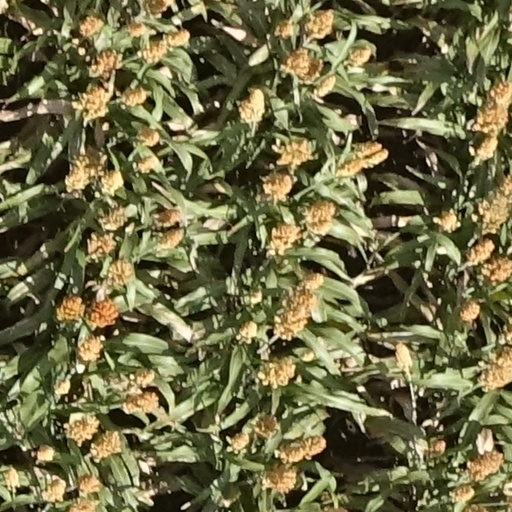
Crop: sorghum